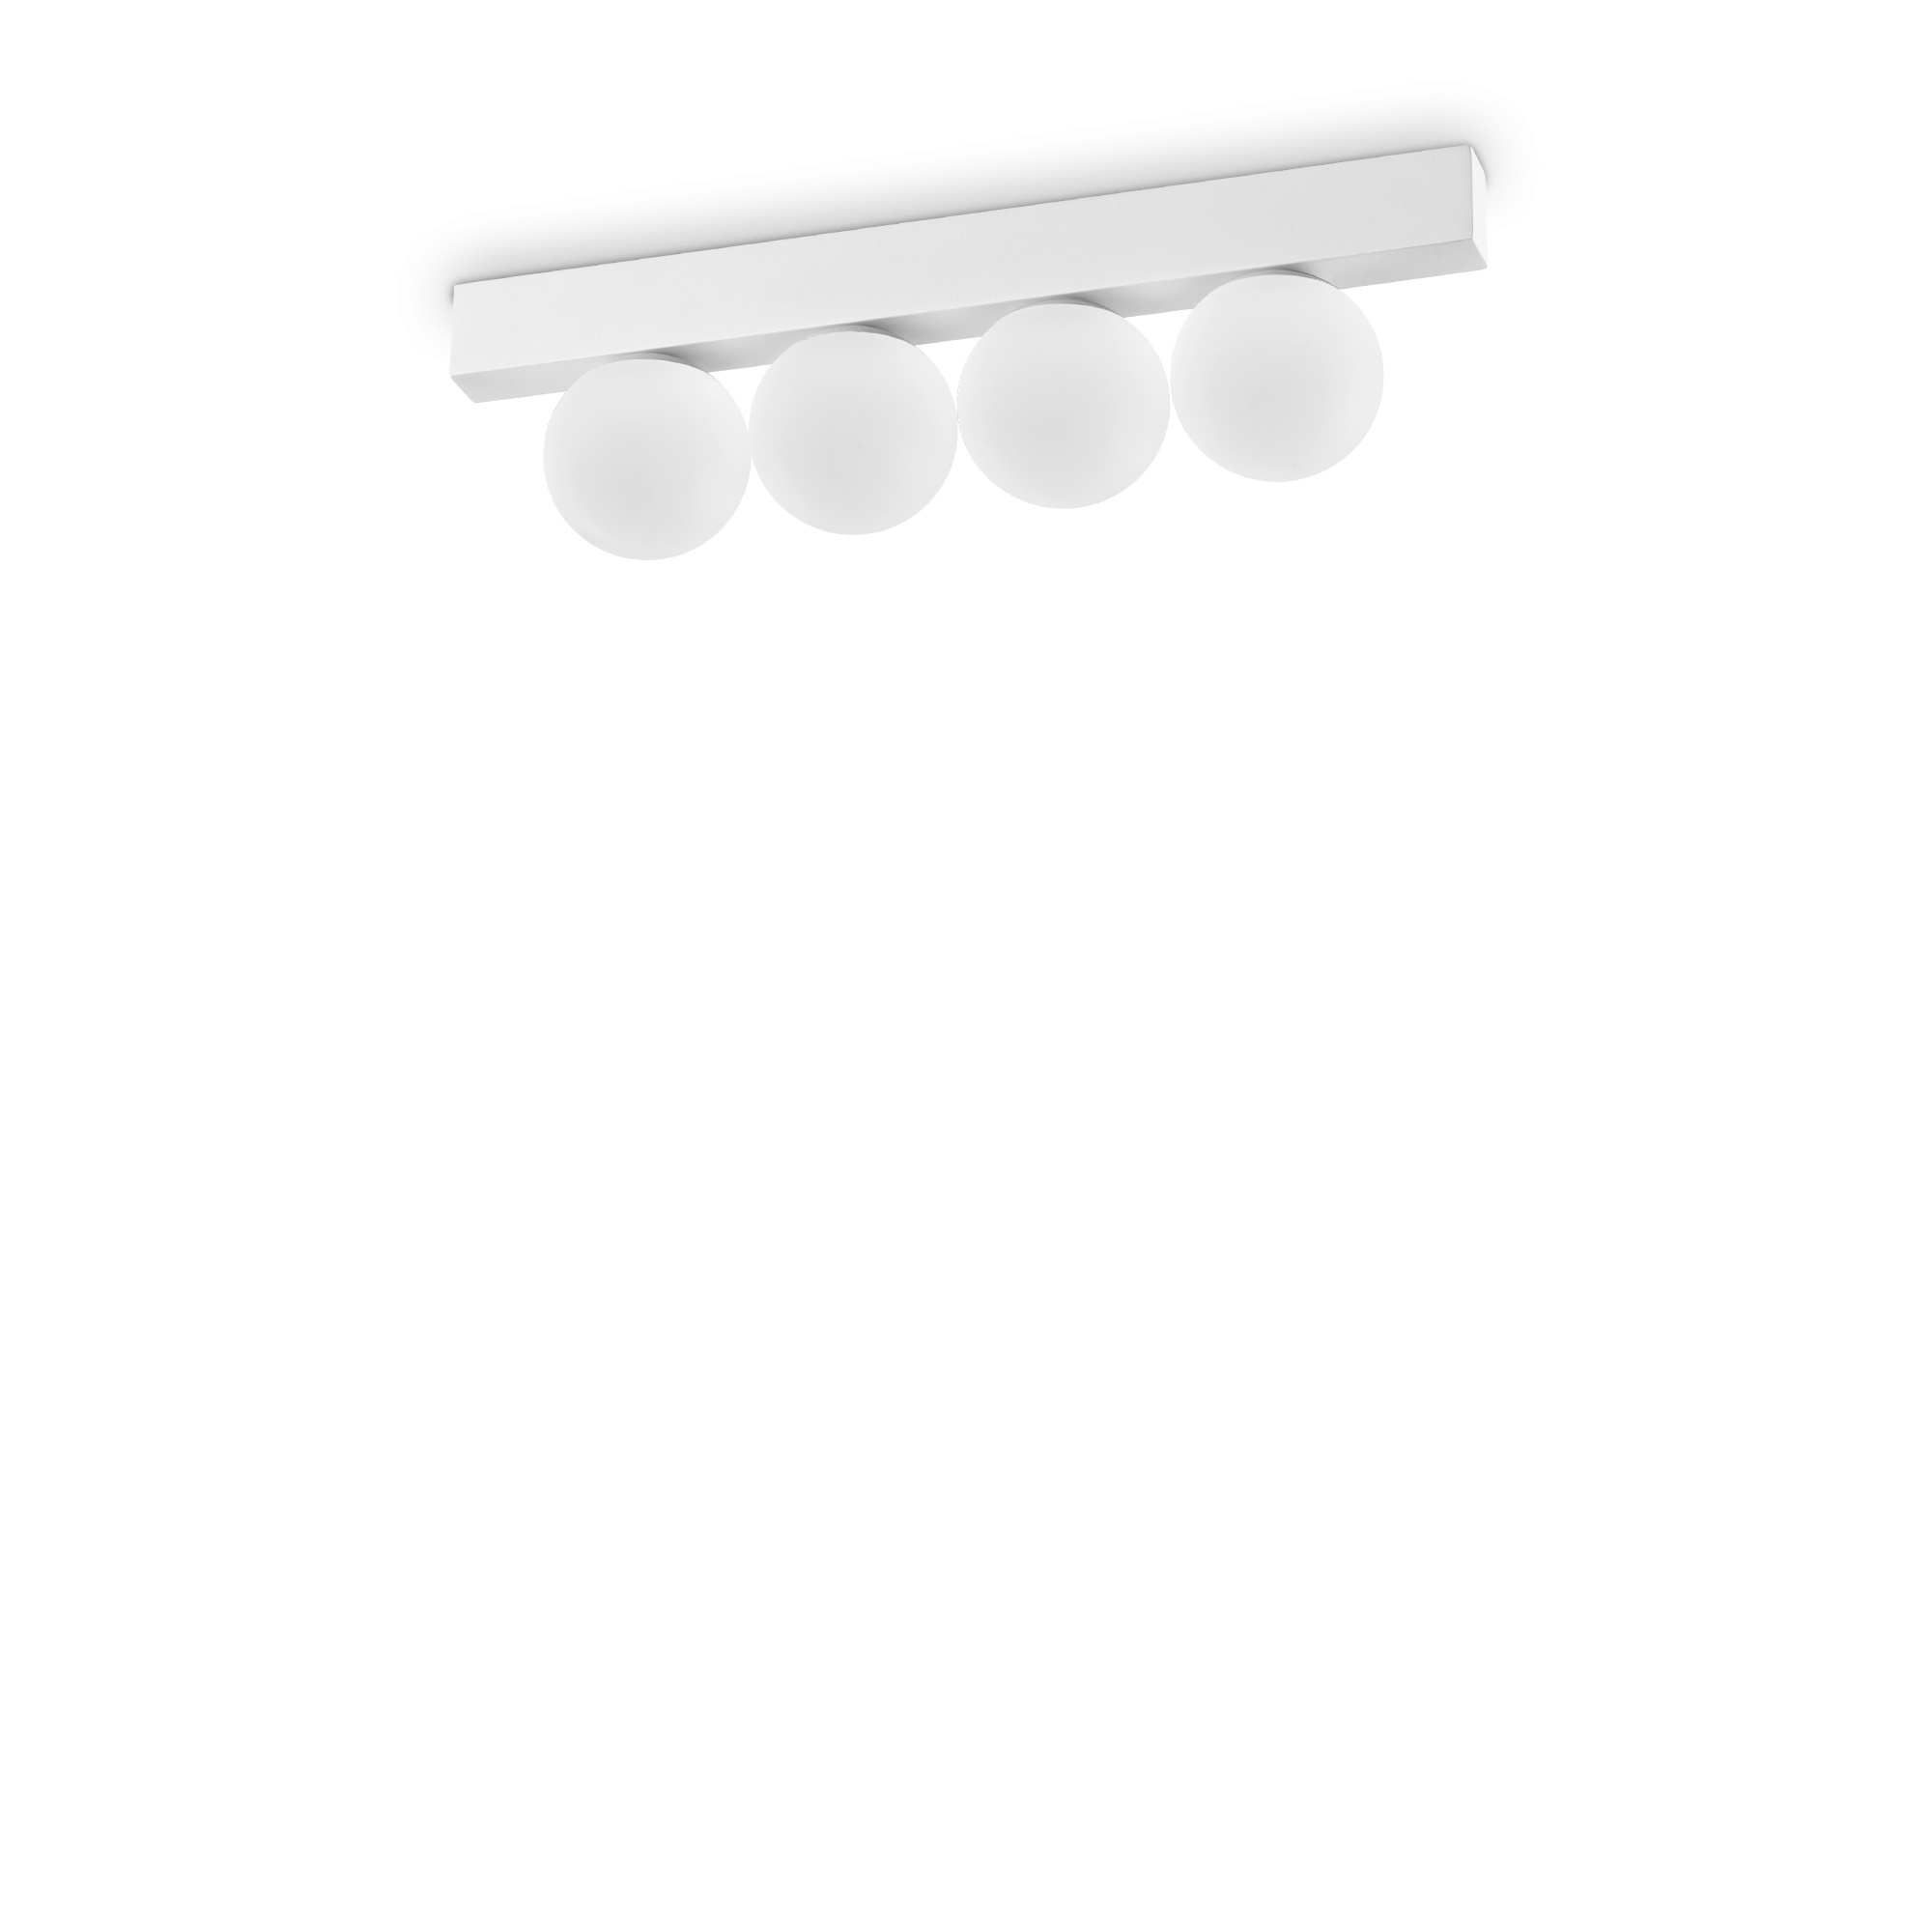
Plafoniera/Aplica PING PONG Ideal Lux, LED 12W, Alb
🌟 Ping Pong PL4 🔹 Colecția Ping Pong: Lămpi de tavan 🛠️ Descriere Produs: 📏 Dimensiuni: L 309 x H 90 x P 60 mm 💡 Sursă lumină: LED integrat de 12W ⏳ Durată de viață: 50,000 ore 🌡️ Temperatură culoare: 3000 K 🔆 Luminozitate: 1000 lumen 🔌 Lampă inclusă: Da 🌐 IP20: Protecție împotriva prafului 🛠️ Specificații Tehnice: 🏠 Material: Montatură din metal finisată cu vopsea pe bază de pulbere 🔄 Difuzori: Spheres din acrilic transparent satinato 🎨 Finisaje disponibile: Alb, negru, alamă periată 🔧 Driver: Integrat 📌 #ColecțiaPingPong #LampadeDaSoffitto #LED #DesignModern #LuminaEficienta #ASiHome 🔍 Căutați Ping Pong PL4 pentru o iluminare sofisticată și de lungă durată, disponibil pe site-ul asihome.ro! 🌟
Brand: Ideal Lux
Category: Sporting Goods > Indoor Games > Ping Pong > Ping Pong Nets & Posts